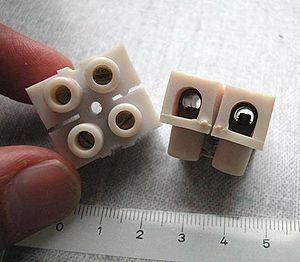
Un serre-fils, aussi appelé domino électrique ou sucre, sert à connecter deux fils électriques.
La connectique désigne l’ensemble des procédés et techniques qui permettent d'établir une connexion fiable entre des systèmes électriques ou électroniques distincts. Elle est à la fois utile à la transmission de l'énergie et à celle des données.